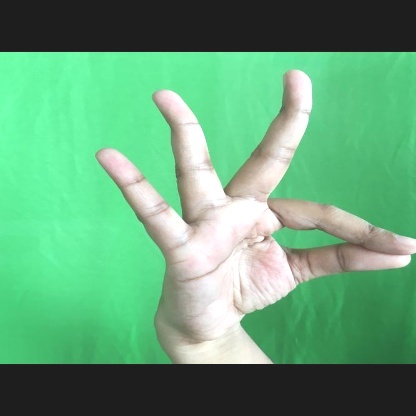
Mudra: Hamsasyam